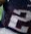
Number: 2